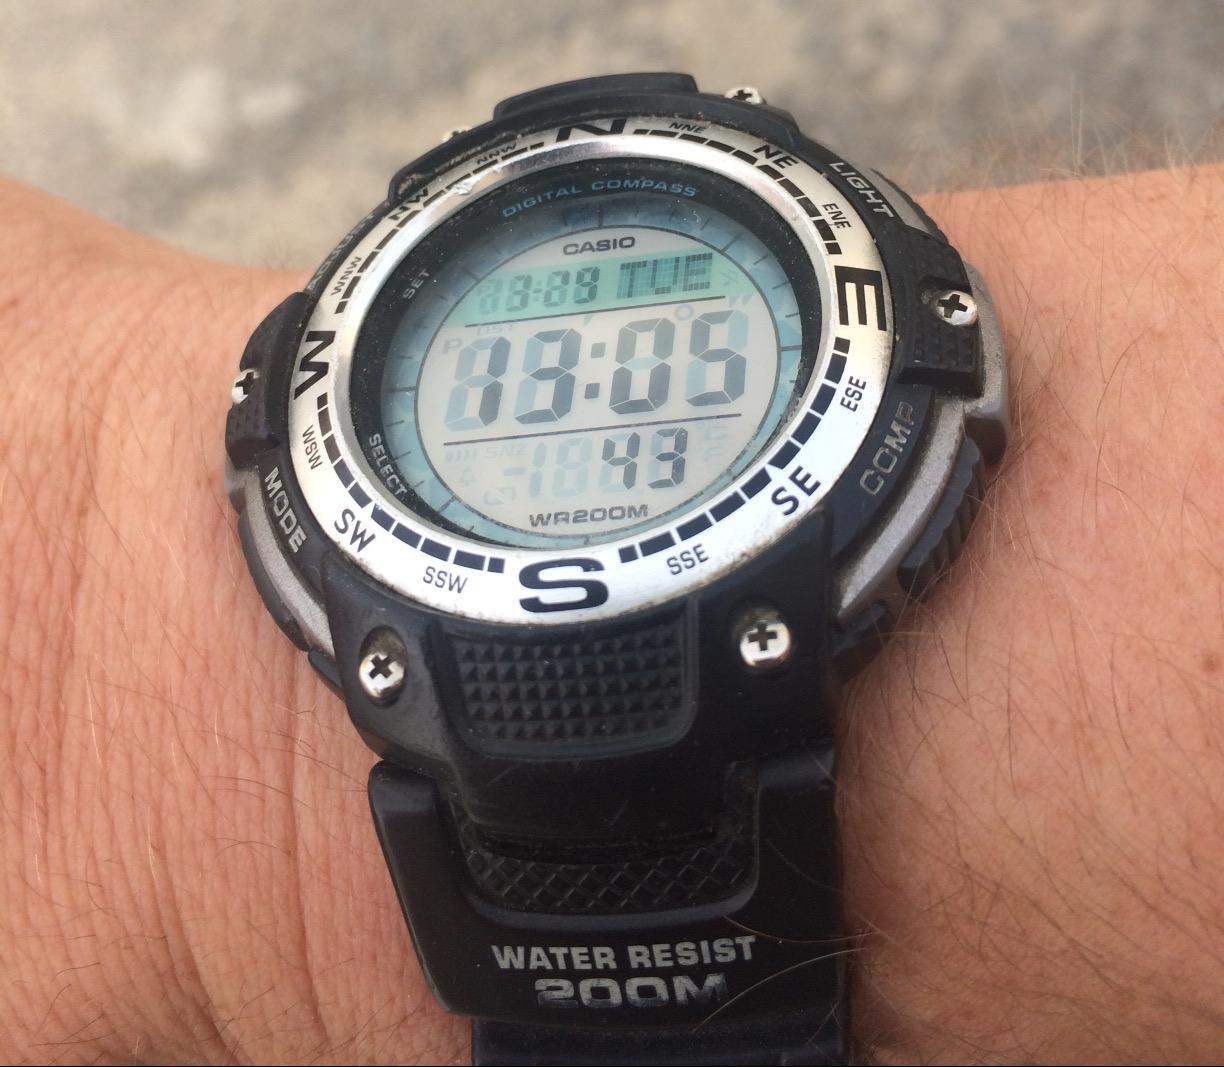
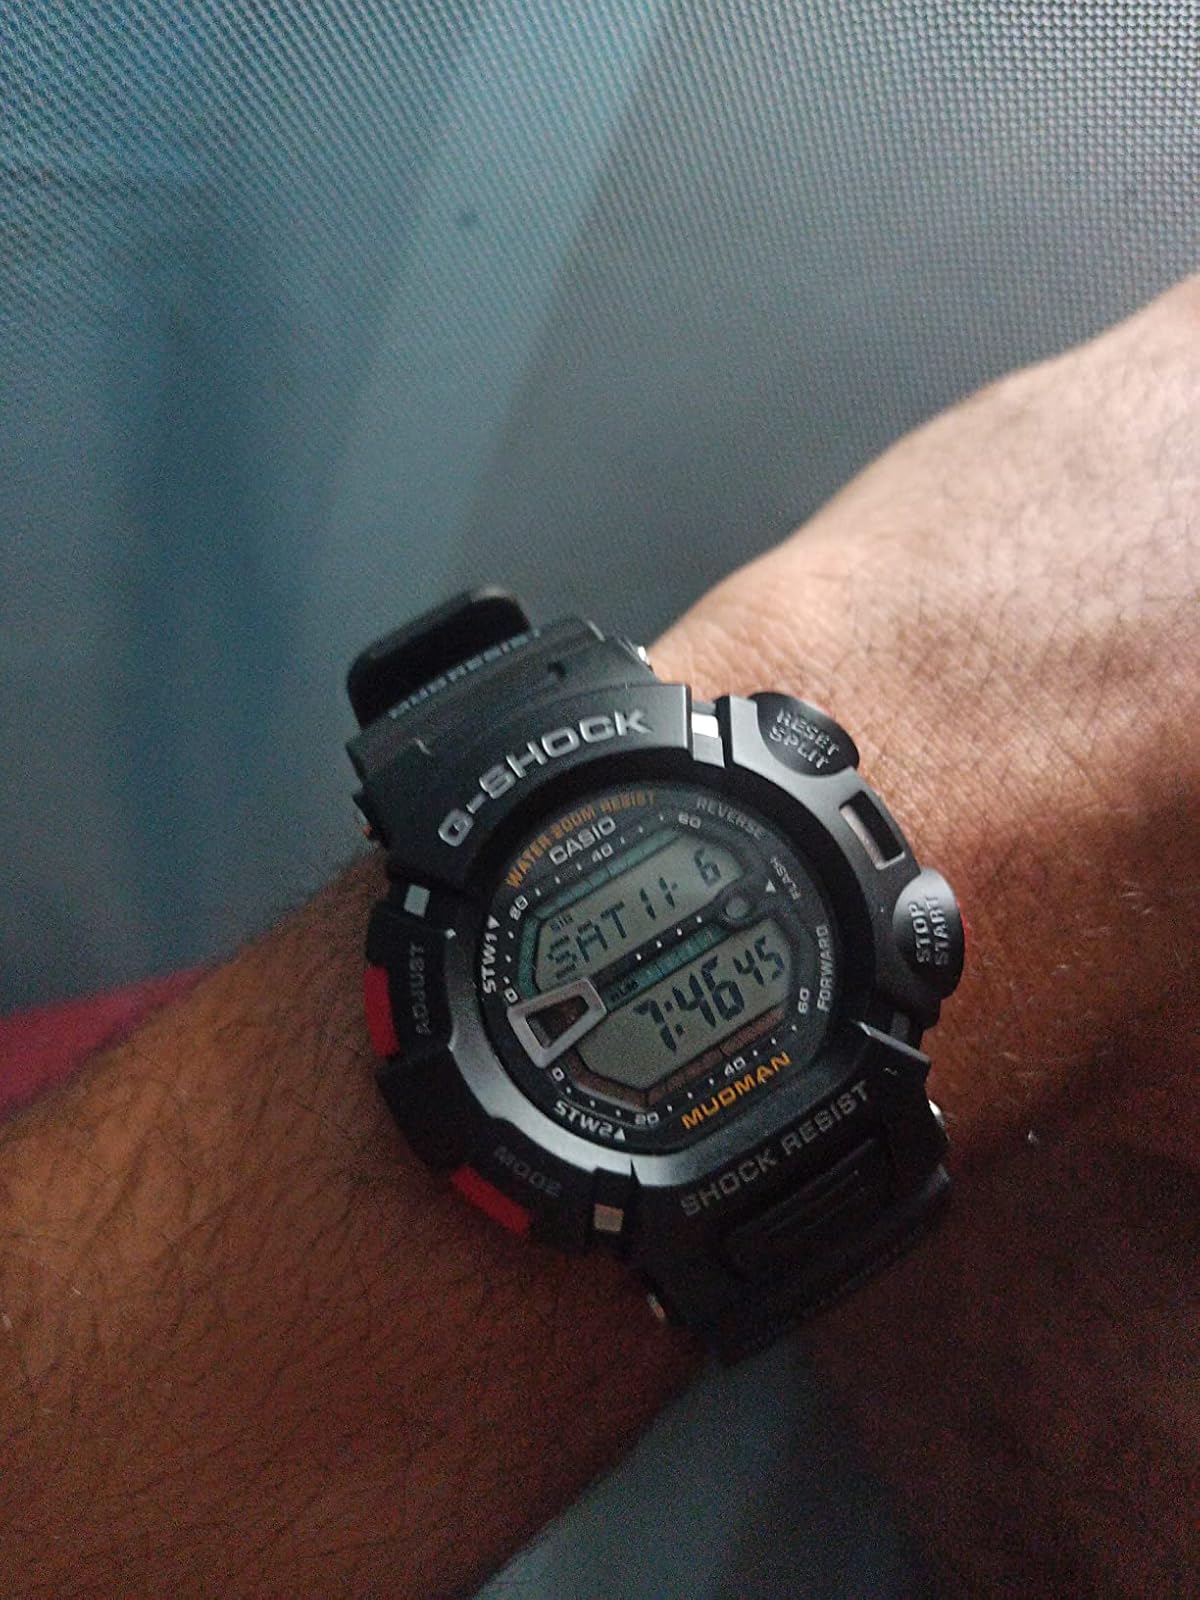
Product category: accessories_watch
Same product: no